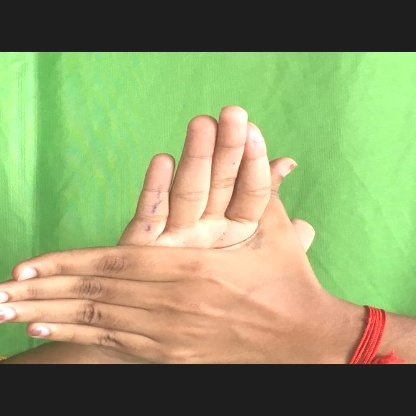
Mudra: Chakra